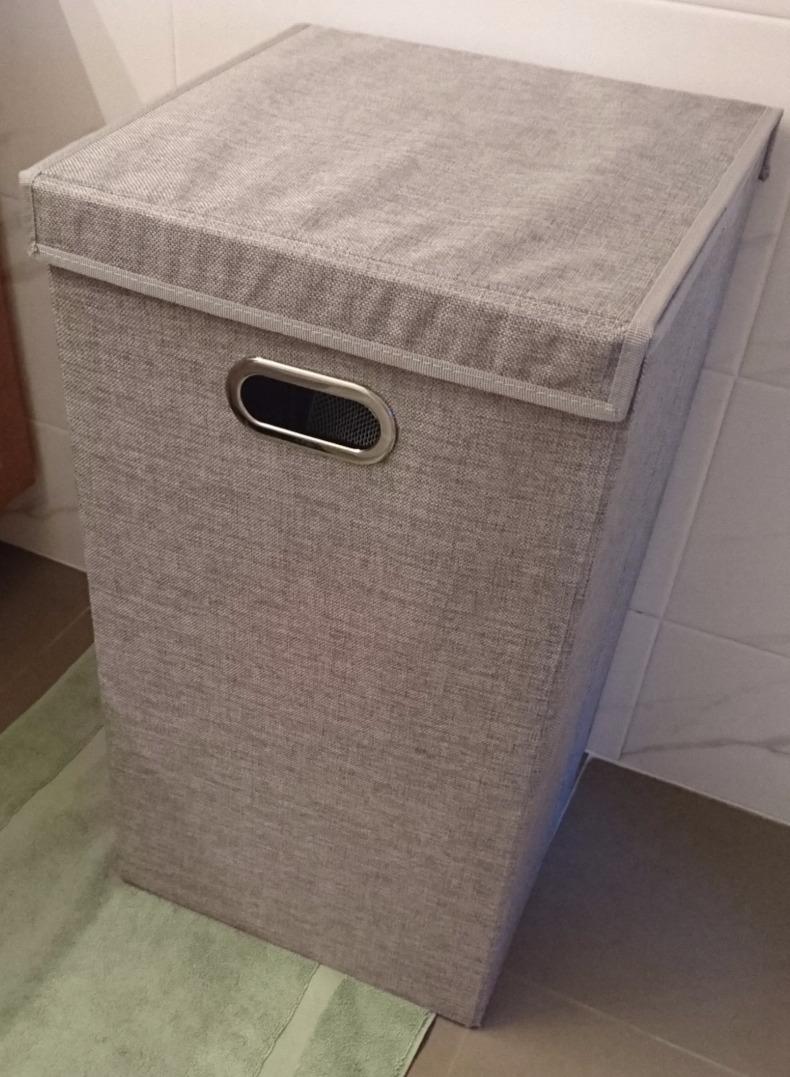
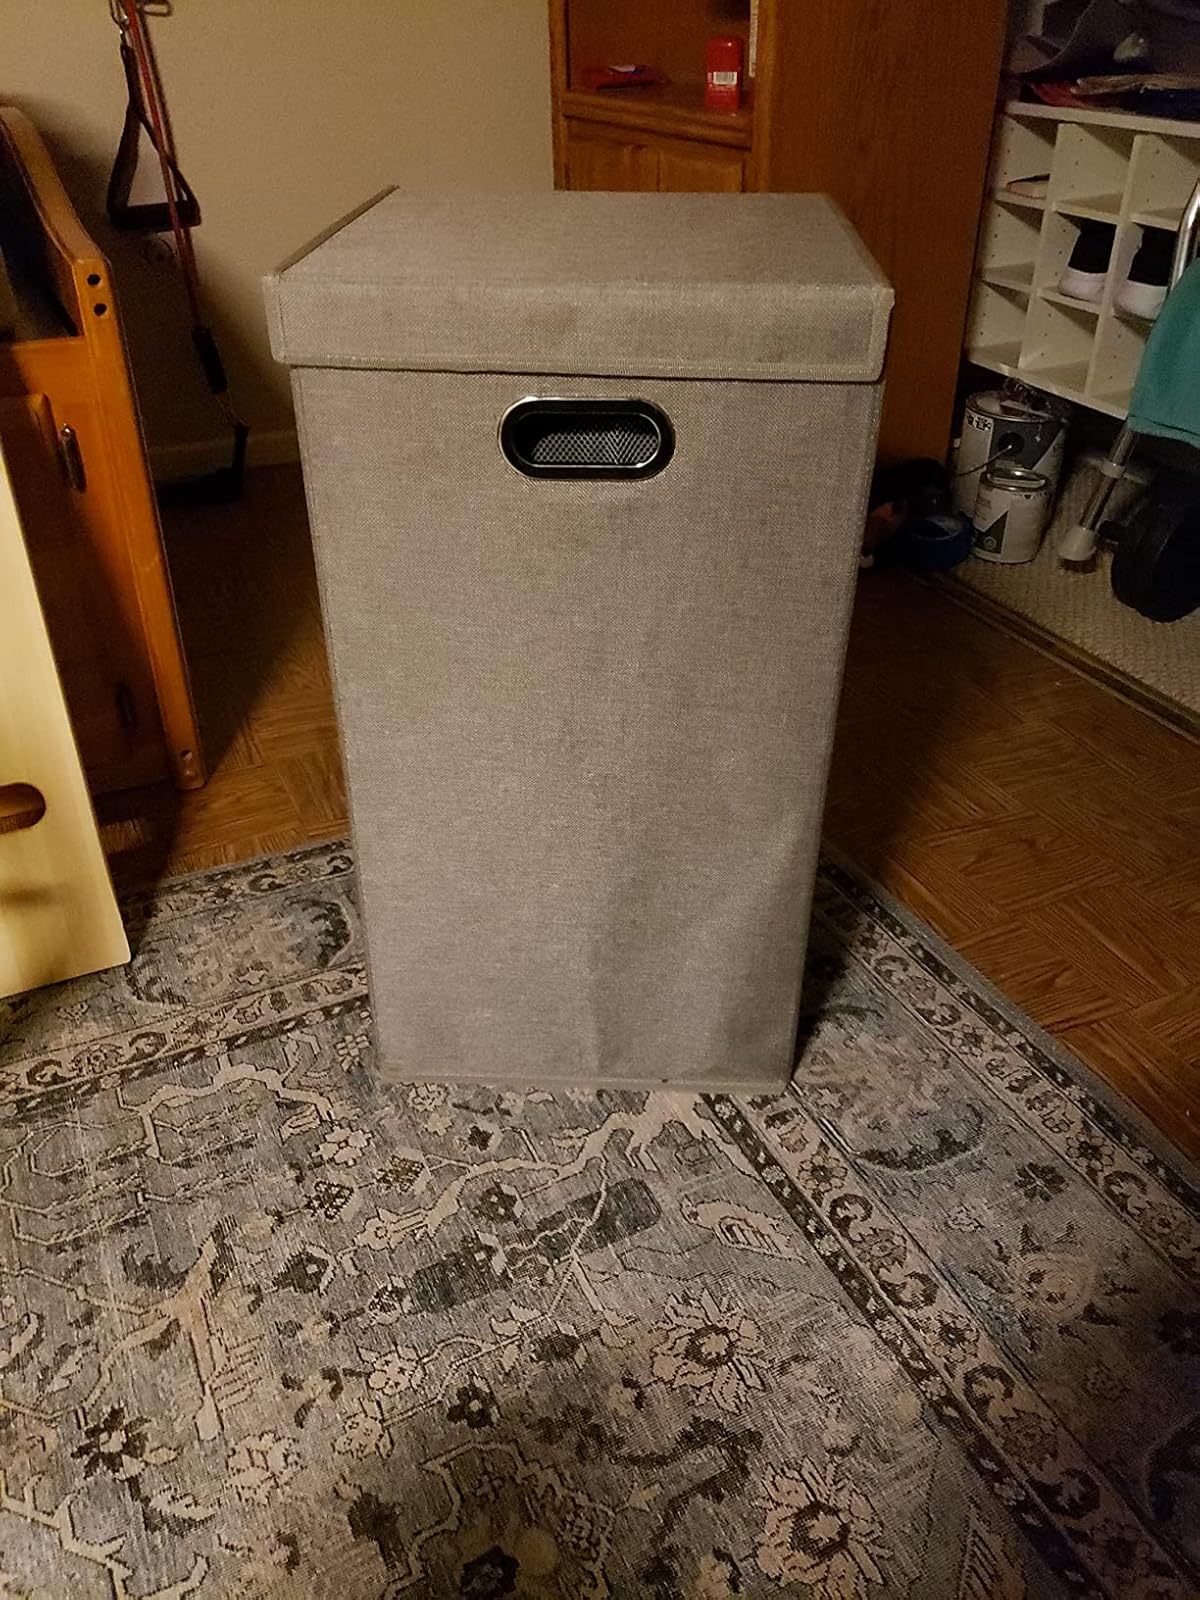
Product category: items_hamper
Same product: yes